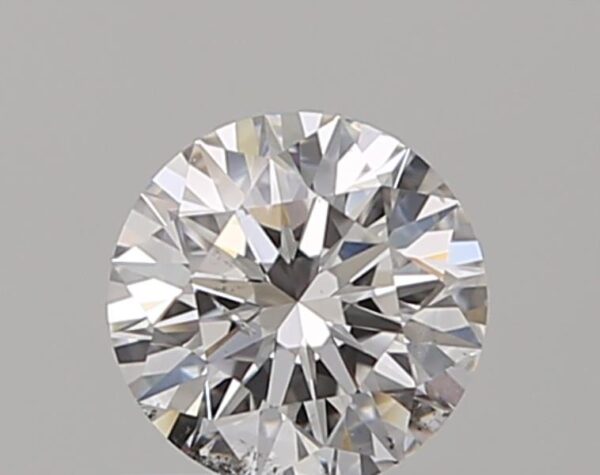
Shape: round
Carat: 0.5
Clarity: SI2
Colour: D
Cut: EX
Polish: EX
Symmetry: EX
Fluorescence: N
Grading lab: GIA
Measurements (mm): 5.08 x 5.1 x 3.18